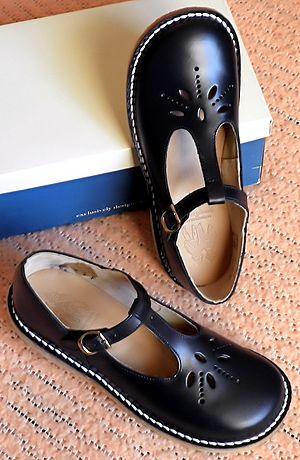
Une paire de salomés bleu marine de Sonnet (filiale de Start-Rite Shoes aux États-Unis), style 3682 (Charlotte), taille britannique 1, largeur F, datant d'environ 2000.
Un salomé est une chaussure sans languette, mais avec en lieu et place des lanières perpendiculaires qui, portées par l'empeigne, maintiennent le cou-de-pied.
Ceci est une liste de types, styles et grandes catégories de chaussures.